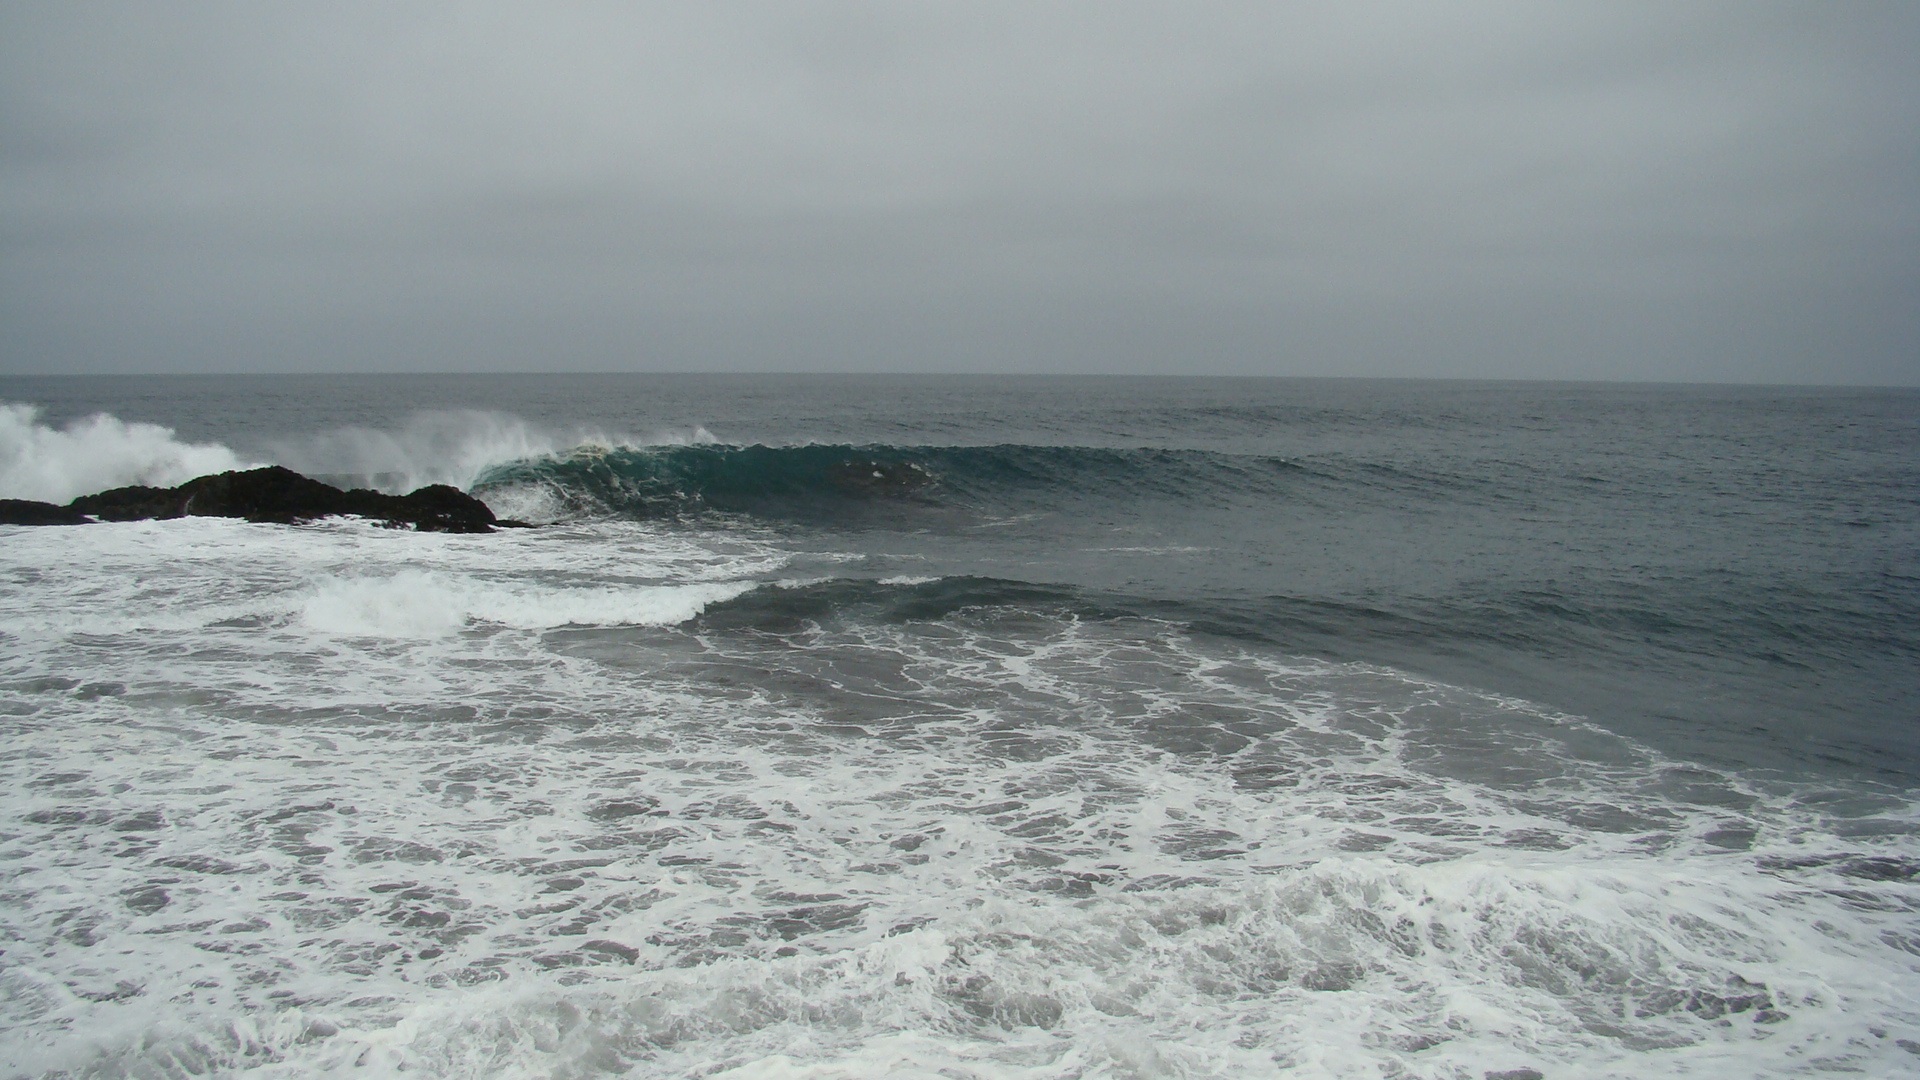
beach, sea, coast, ocean, horizon, shore, wave, wind, weather, body of water, cape, wind wave